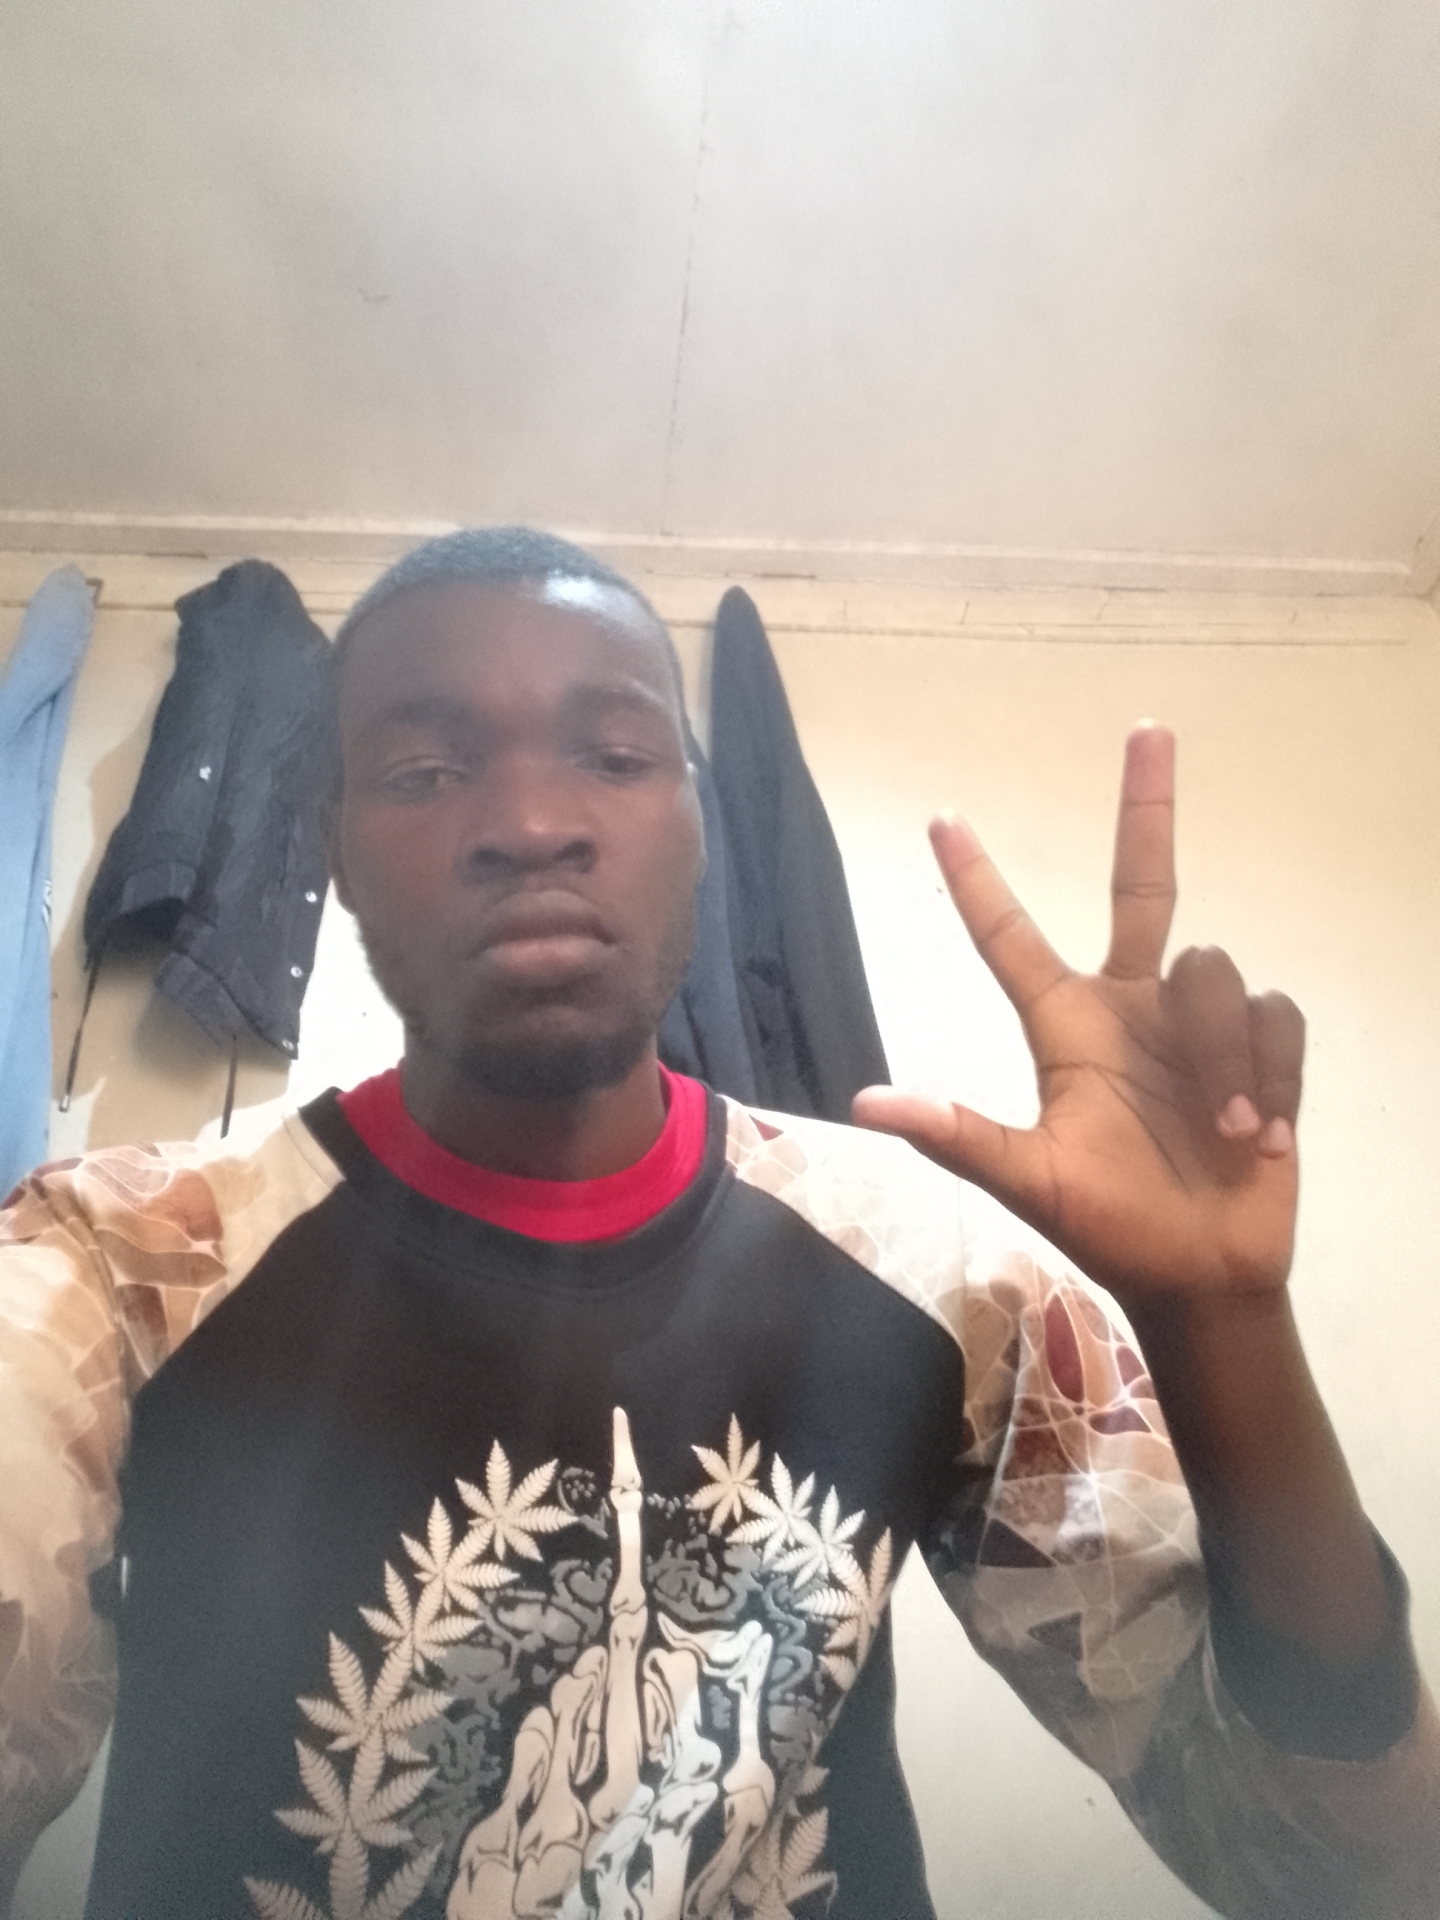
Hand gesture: three2